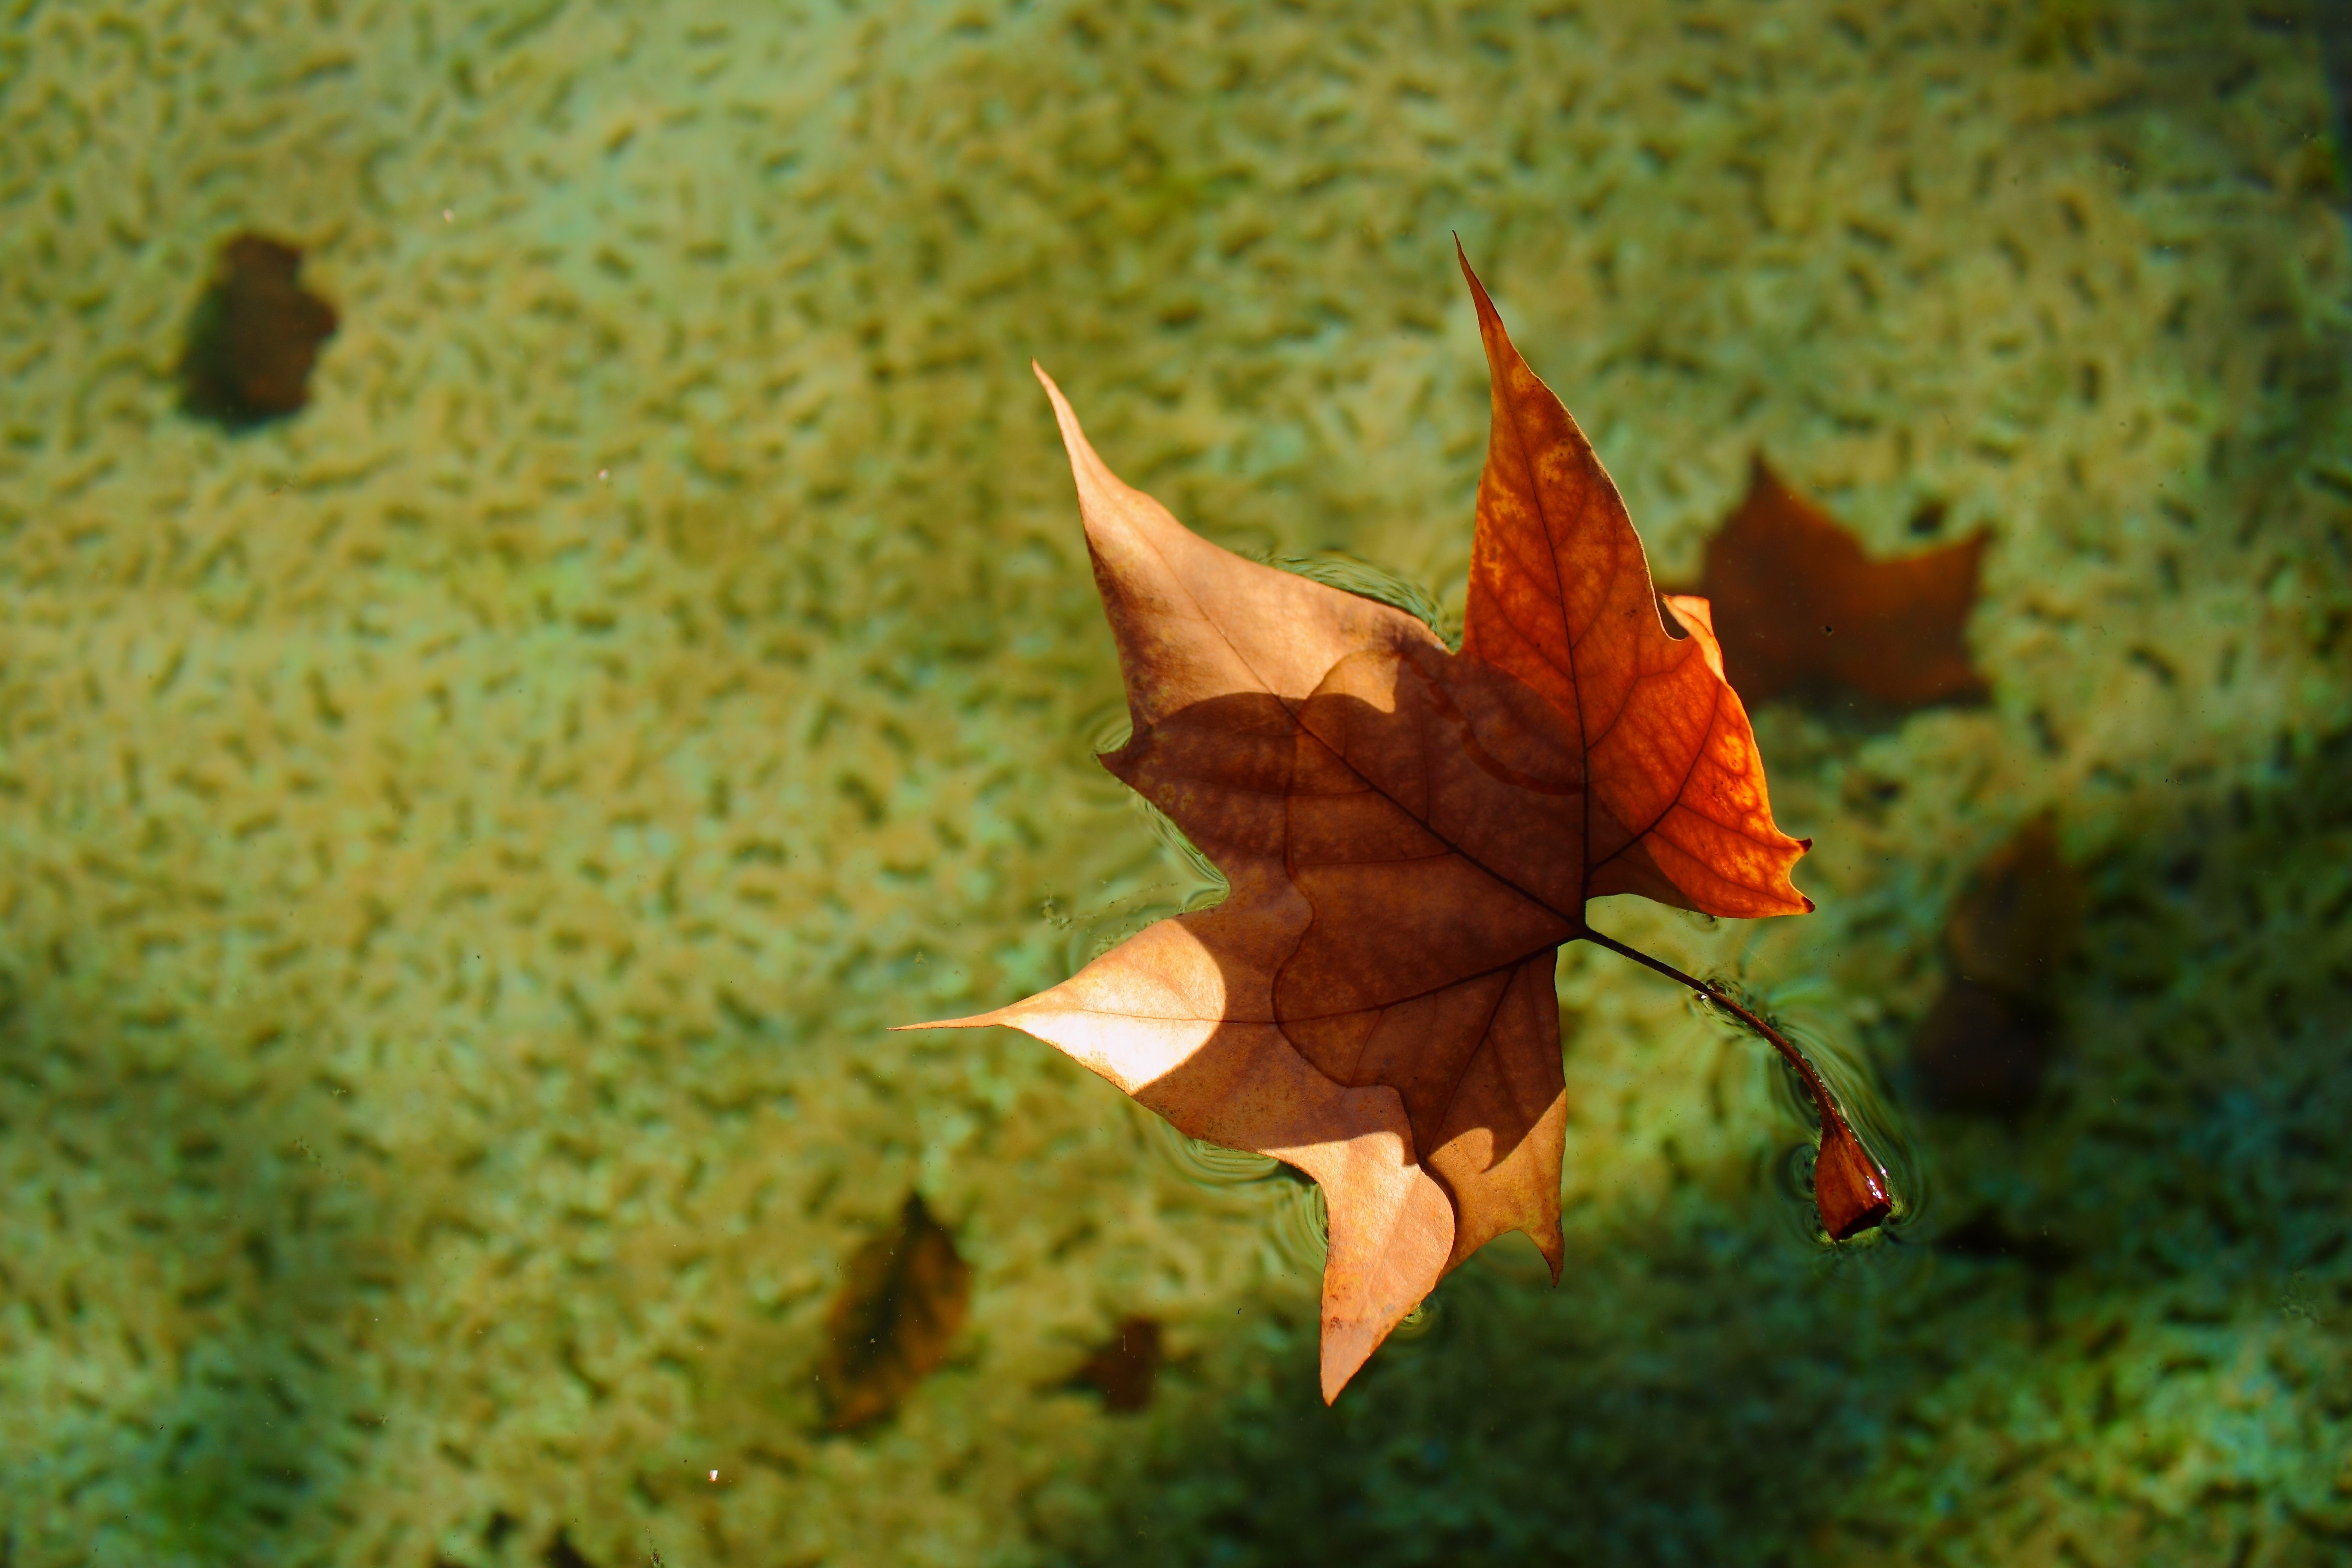
tree, water, nature, winter, plant, leaf, flower, dry, green, autumn, botany, float, yellow, flora, season, fauna, dry leaf, maple tree, maple leaf, leaves, macro photography, flowering plant, woody plant, land plant